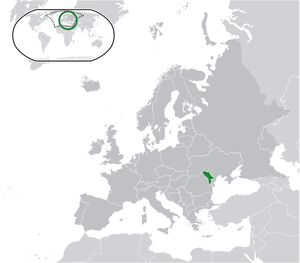
La liste ci-dessous comprend toutes les entités géographiques correspondant, même partiellement, à au moins une définition de l'Europe. 56 États souverains, dont six ont une reconnaissance limitée, sont considérés comme appartenant au territoire européen et/ou adhérents à des organisations européennes internationales. Huit zones ne font pas entièrement partie d'un État européen ou ont des statuts politiques spéciaux.
La Moldavie, en forme longue république de Moldavie ou république de Moldova, en roumain Moldova et Republica Moldova, est un pays enclavé d'Europe orientale situé entre la Roumanie et l'Ukraine, englobant des parties des régions historiques de Bessarabie et de Podolie méridionale. Sa capitale est Chișinău.